Guilty or Not Guilty (film)

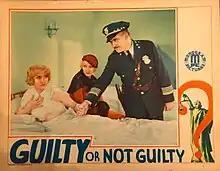

Guilty or Not Guilty is a 1932 American crime film directed by Albert Ray and starring Betty Compson, Claudia Dell and Wheeler Oakman. It was distributed by Monogram Pictures, one of the leading Poverty Row independents of Hollywood.